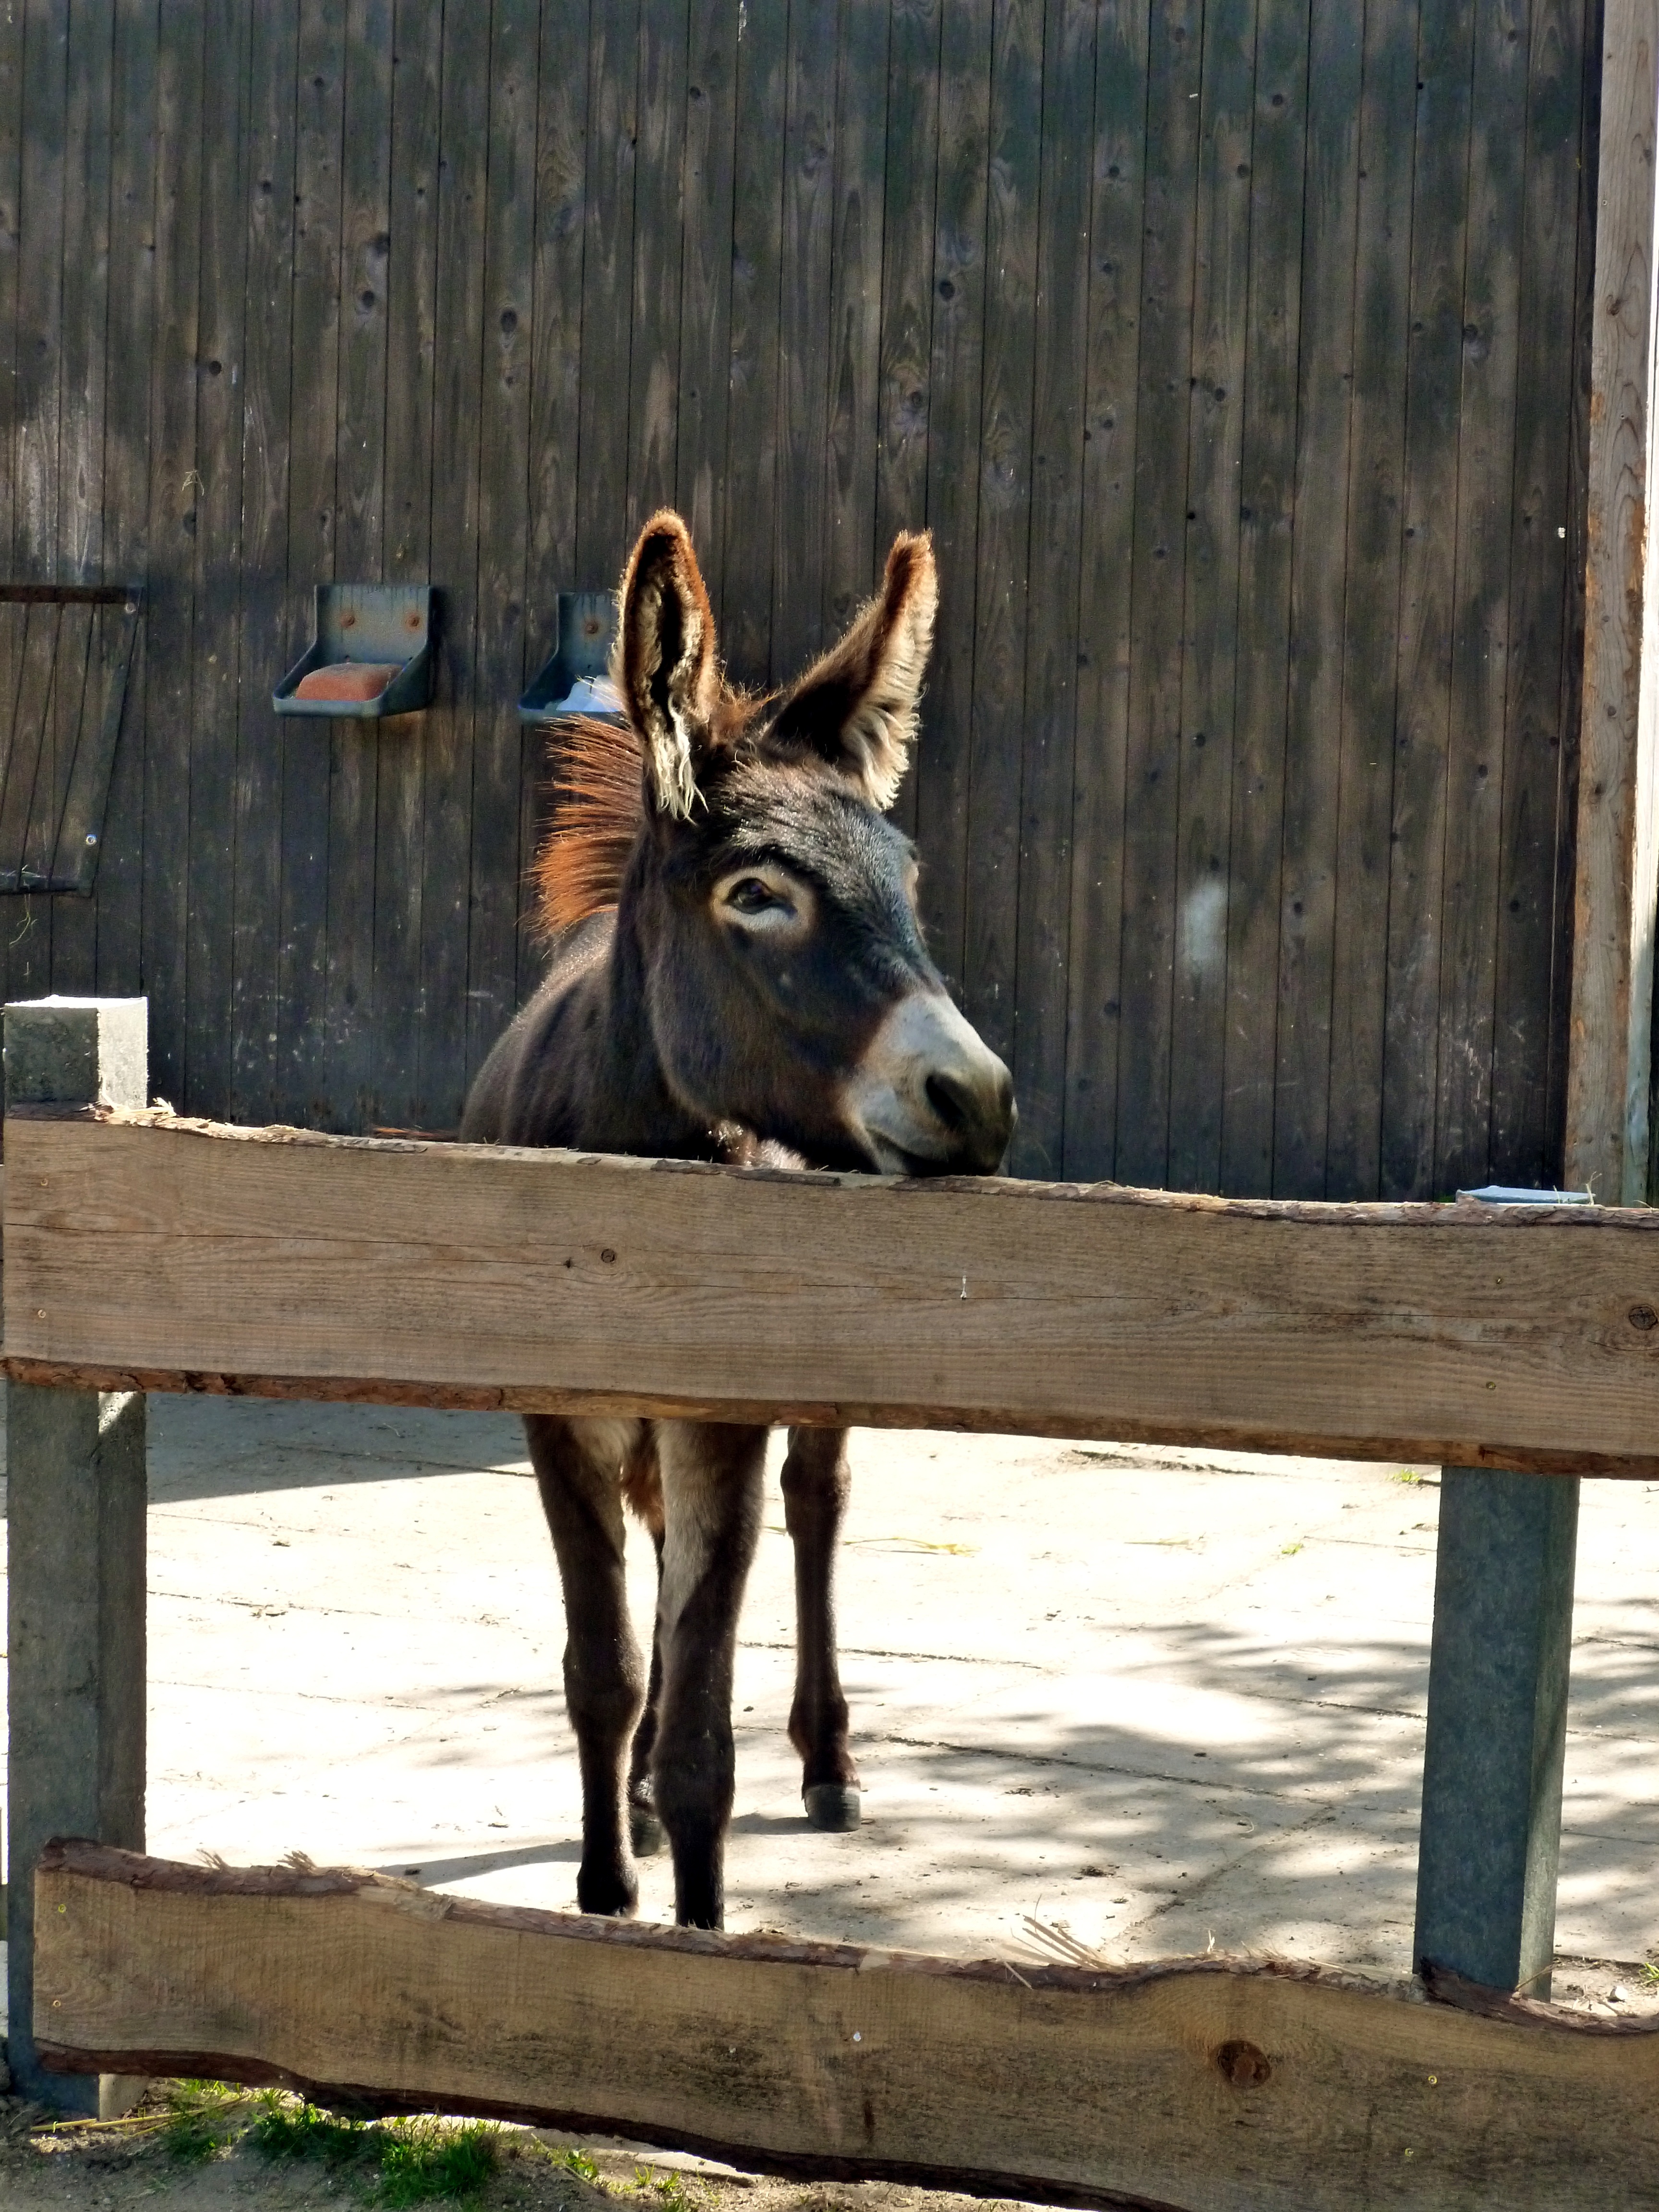
nature, wood, animal, wildlife, zoo, rural, brown, mammal, fauna, donkey, curious, young animal, beast of burden, pack animal, donkey foal, donkey head, horse like mammal